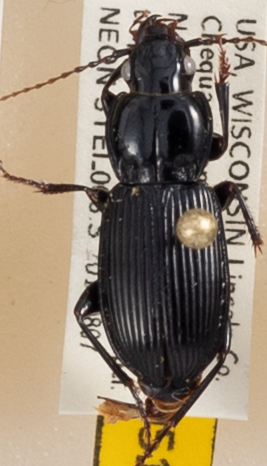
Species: Pterostichus novus
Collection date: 2018-08-07
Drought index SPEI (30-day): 0.48
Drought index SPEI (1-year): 0.142
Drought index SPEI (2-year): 2.01